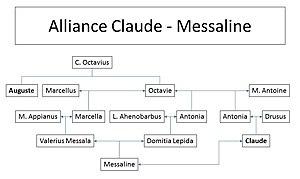
Ascendance simplifiée de Messaline et de Claude
Valeria Messalina est la troisième épouse de l'empereur romain Claude et la mère de Britannicus en 41. Les historiens antiques lui attribuent une conduite scandaleuse qui finit par provoquer sa perte. Soupçonnée de comploter contre l'empereur, elle est exécutée sommairement en 48.